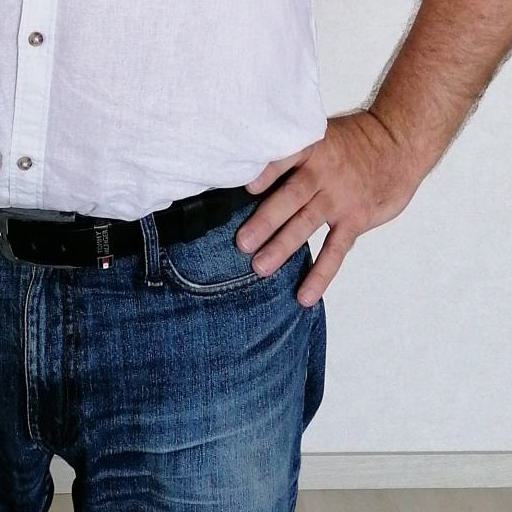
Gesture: no_gesture